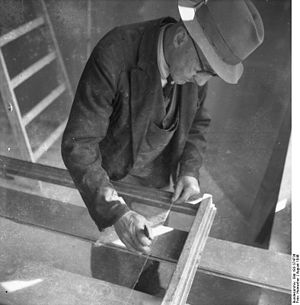
Glarmester
En glarmester i Tyskland i 1946
Glarmester er en håndværker, der arbejder med glas. Hans værktøj er glasskærer, krøsel, forskellige tænger, herunder antiktang, babytang, glarmesterhammer, papegøjetang og spejltang.